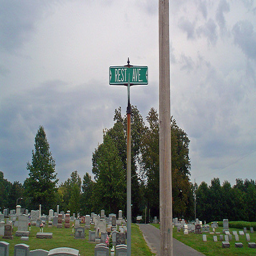
This sign is located within streets in a graveyard
A cemetery with graves that has a street sign in it.
a cemetary with a street post and a sign sitting on it
Appropriate street sign for a peaceful, well-groomed cemetery.
A Rest Avenue street sign in front of a cemetary.